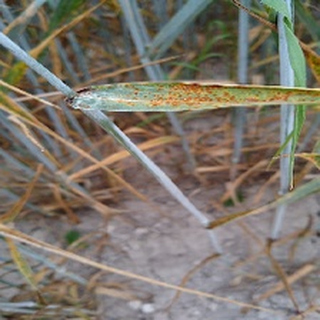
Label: wheat_brown_rust